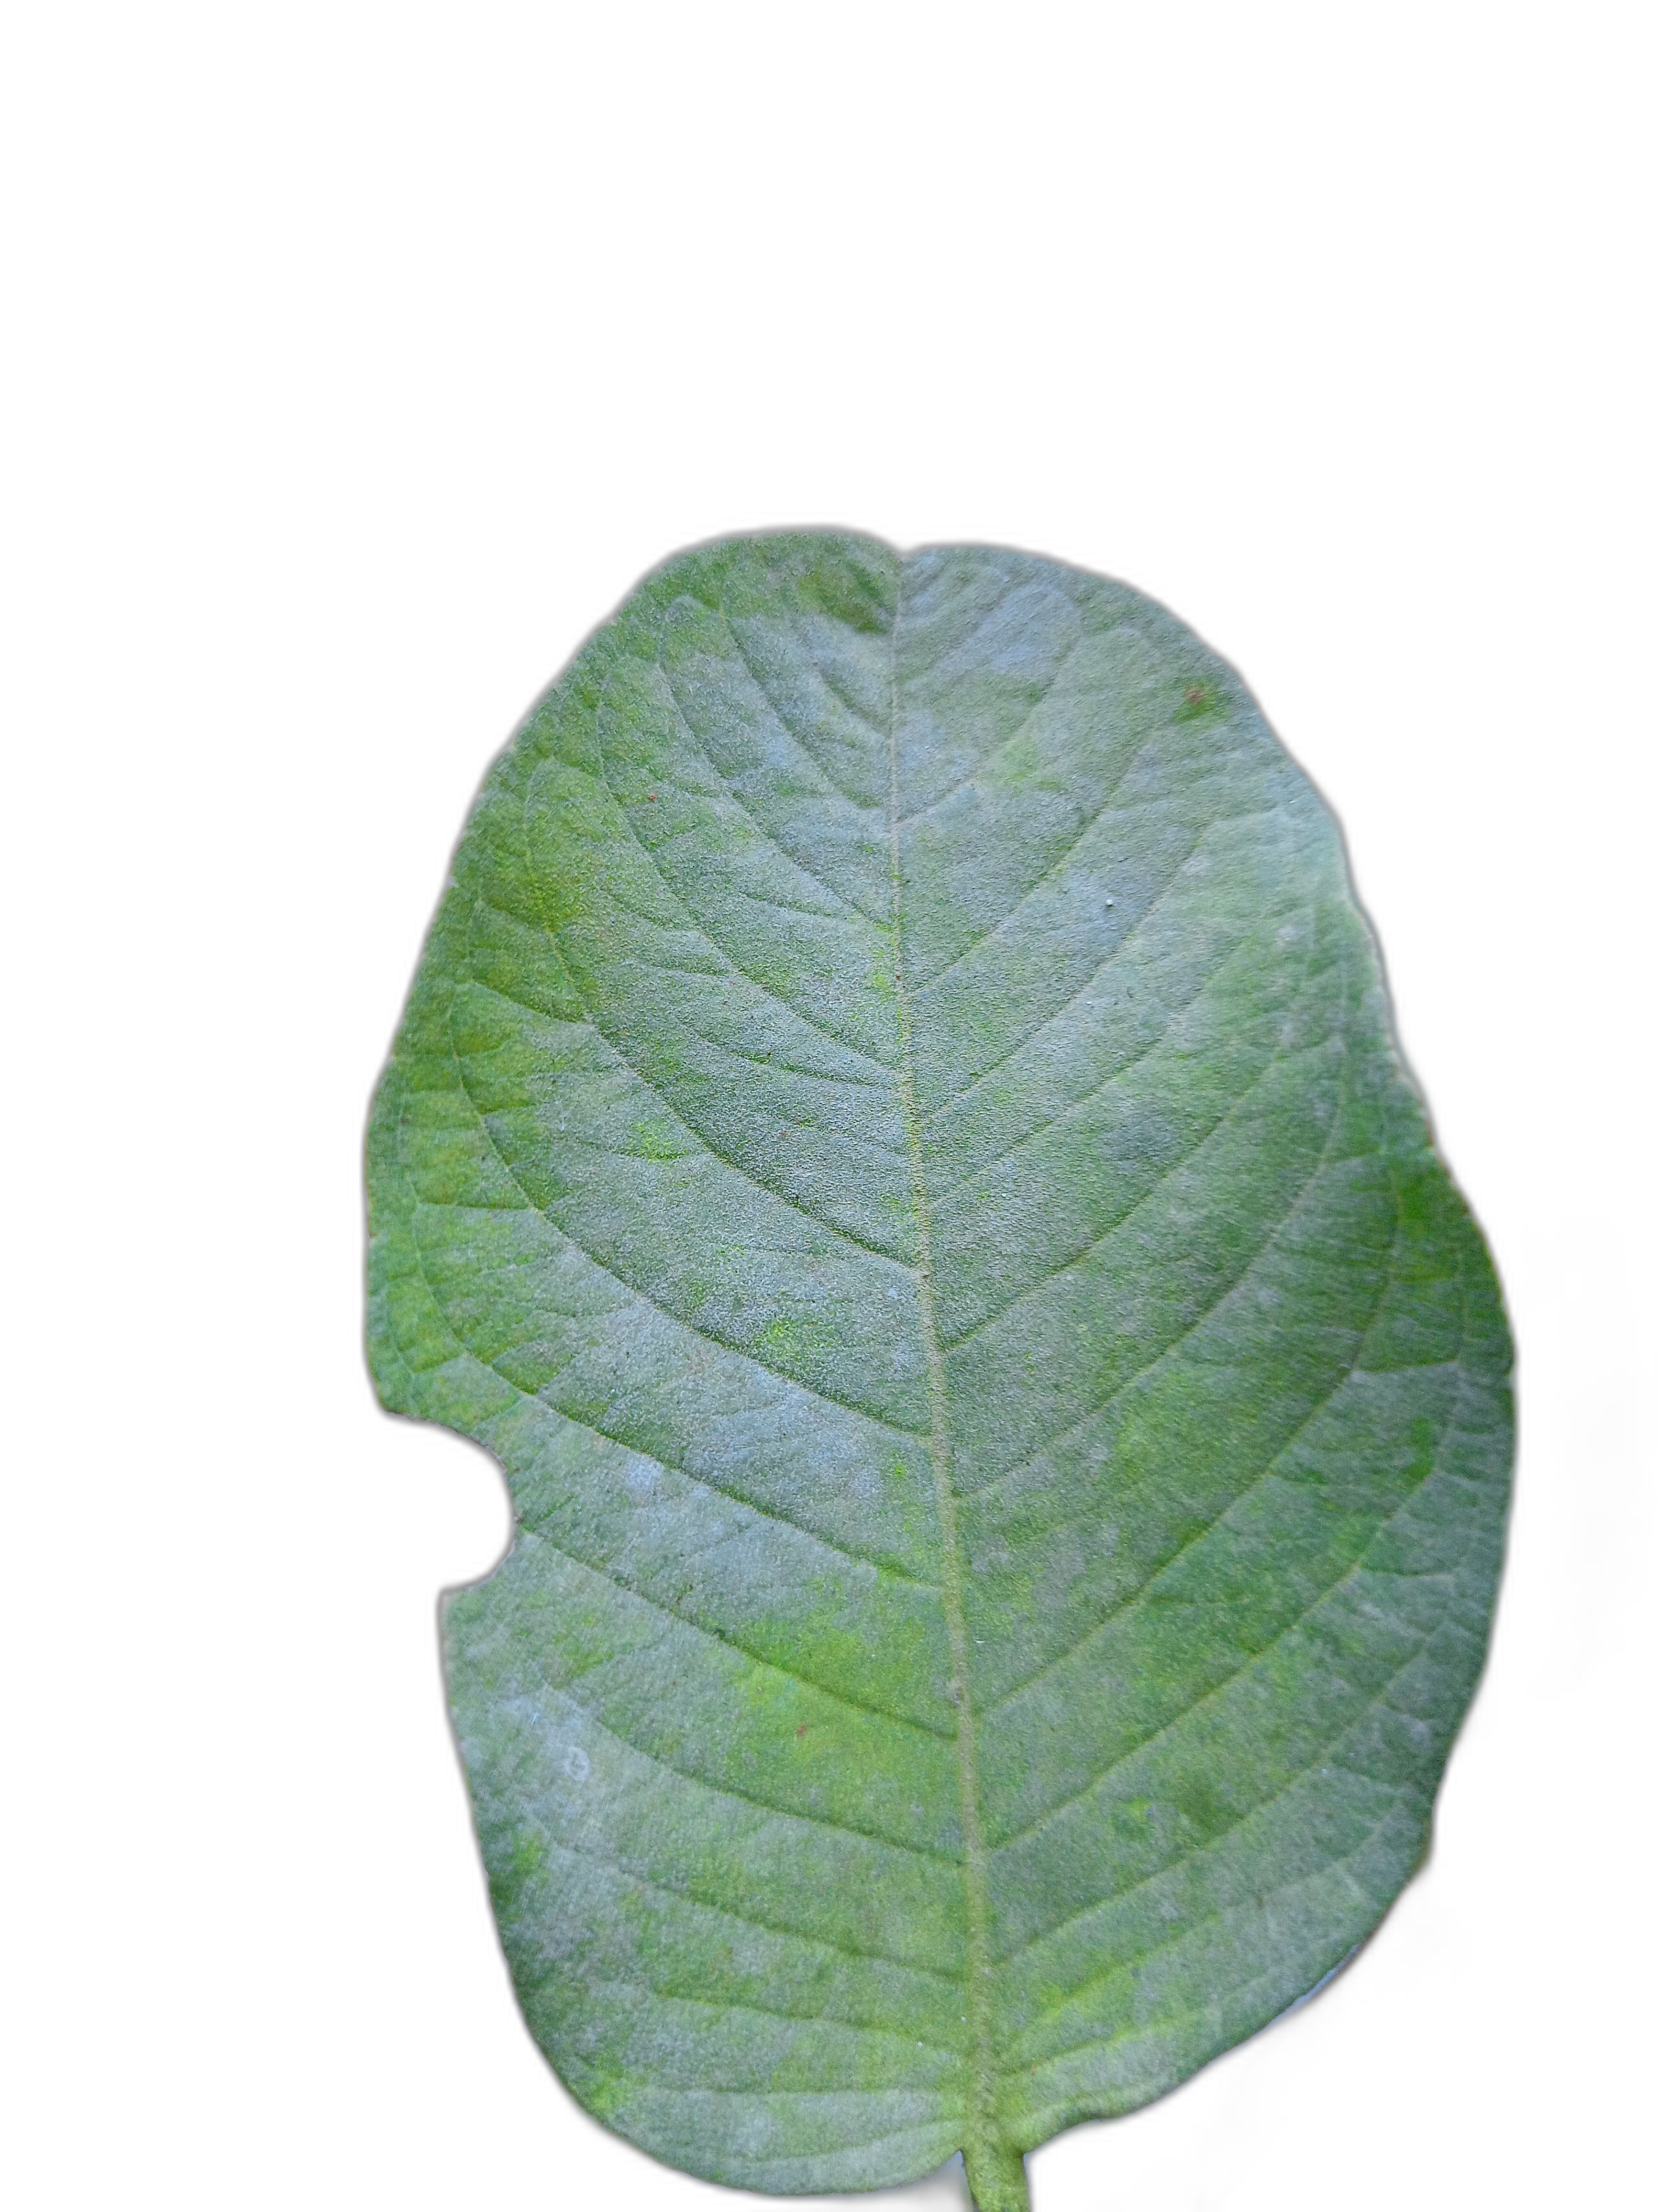
Plant part: leaf
Disease: Healthy